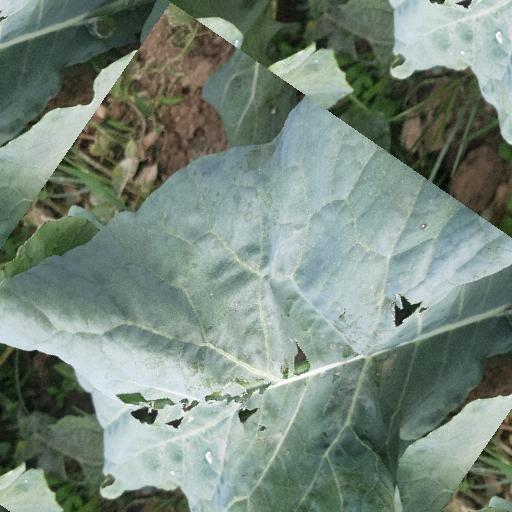
Label: Black Rot